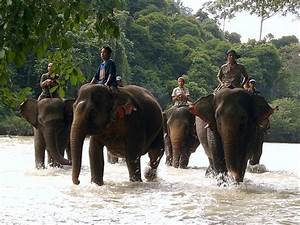
Label: elefante